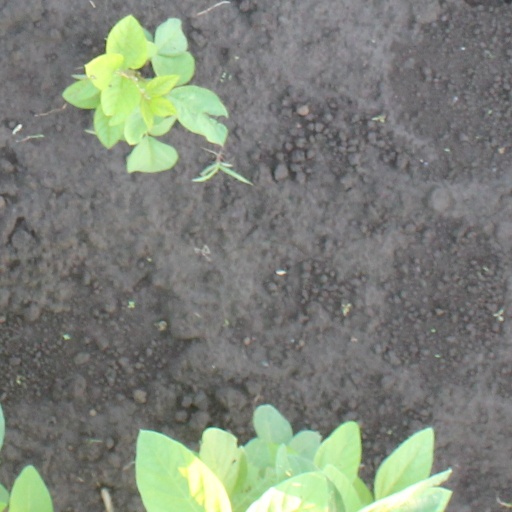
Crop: soybean